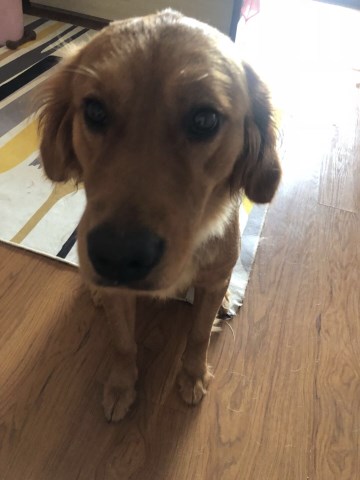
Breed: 5355-n000126-golden_retriever